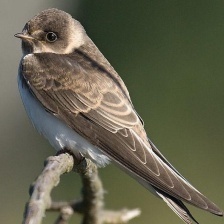
Species: SAND MARTIN
Scientific name: RIPARIA RIPARIA